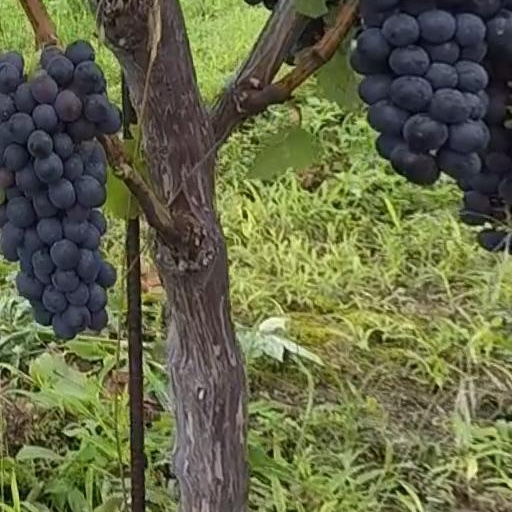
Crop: grape